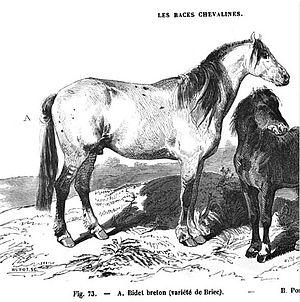
Bidet Breton de Briec publié dans La connaissance générale du cheval en 1861
L'Angevin forme une ancienne population de petits chevaux rustiques de robe baie, élevée près d'Angers en France. Sous l'influence de l'administration des haras nationaux, elle est croisée avec le Pur-sang, prend de la taille et devient un cheval de selle demi-sang réputé pour son usage militaire, également connu sous le nom de demi-sang d'Angers, particulièrement au cours du XIXᵉ siècle, de 1833 à 1850.
Un bidet est un petit cheval trapu à tout faire, qui servait indifféremment à la selle, au bât ou au trait, essentiellement pour les roturiers ou des agents de l’État. Son existence est documentée du XVᵉ siècle au XIXᵉ siècle. En France, la plupart des individus sont originaires de Bretagne et du Morvan, où deux races sont identifiées. Plusieurs types existent en fonction de l'emploi recherché, tels que le bidet d'allure, le bidet de compagnie et le bidet de poste. Ils sont élevés de manière semi-sauvage, sans véritable sélection.
Le bidet breton est un type de bidet, petit cheval élevé en Bretagne. Caractérisé par sa capacité à se déplacer à l'amble, élevé pour sa force de travail, le bidet est présent dès le Vᵉ siècle. Au Moyen Âge, il est peut-être croisé avec des chevaux orientaux ramenés par la maison de Rohan. Très répandu en Bretagne jusqu'au milieu du XIXᵉ siècle, il sert à tous les travaux qui demandent un cheval de peu de valeur. Les haras nationaux français luttent contre cet élevage. Les transports se modernisent au XIXᵉ siècle, rendant le cheval de trait plus recherché. Le bidet breton disparaît à l'orée du XXᵉ siècle.
Le cheval en Bretagne a une nette importance historique, économique et culturelle, depuis son introduction attribuée sans certitude aux Celtes. En Bretagne, le cheval, généralement un bidet breton, est essentiellement employé comme animal de selle jusqu'au milieu du XIXᵉ siècle. La plupart des éleveurs se spécialisent ensuite dans le cheval de trait et d'attelage avec l'amélioration des routes. Ils s'implantent surtout à l'ouest, en Basse-Bretagne, dans le Trégor et le Léon. Le cheval de trait Breton, animal de travail réputé, s'exporte en très grand nombre au début du XXᵉ siècle, depuis Landivisiau.